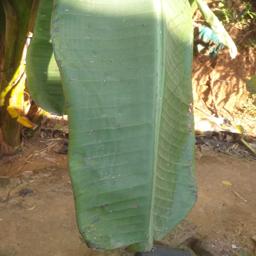
Label: MALBHOG LEAF